Israel Defense Forces

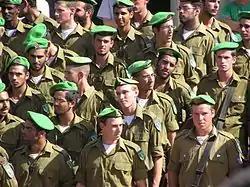
IDF Nahal Brigade soldiers on their regular service

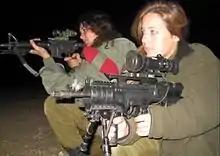
IDF Warrant Officers with the M16 and IWI X95; two common assault rifles of the IDF.

National military service is mandatory for all Israeli citizens over the age of 18, although Arab (but not Druze) citizens are exempted if they so please, and other exceptions may be made on religious, physical or psychological grounds (see Profile 21). The Tal law exempted ultra-Orthodox Jews from service. In June 2024, Israel's Supreme Court unanimously ruled that Haredi Jews were eligible for compulsory service, ending nearly eight decades of exemption. The army began drafting Haredi men the following month.